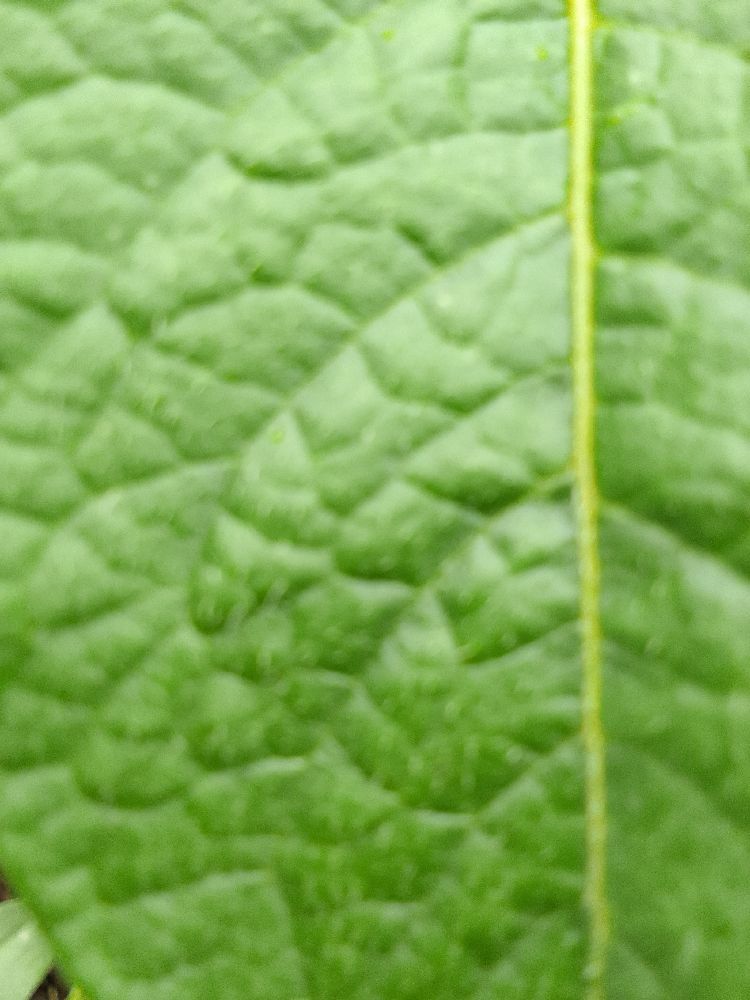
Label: Healthy